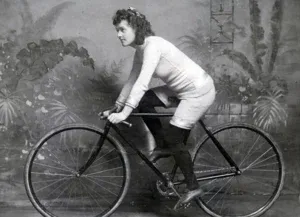
Marie Amélie Le Gall, connue aussi sous les noms de Lisette de Quintin, Mademoiselle Lisette ou Lisette Marton, est une cycliste de compétition française, née le 1ᵉʳ janvier 1872 à Lézardrieux. Elle est considérée comme la championne du monde féminine dans ce sport en 1896.